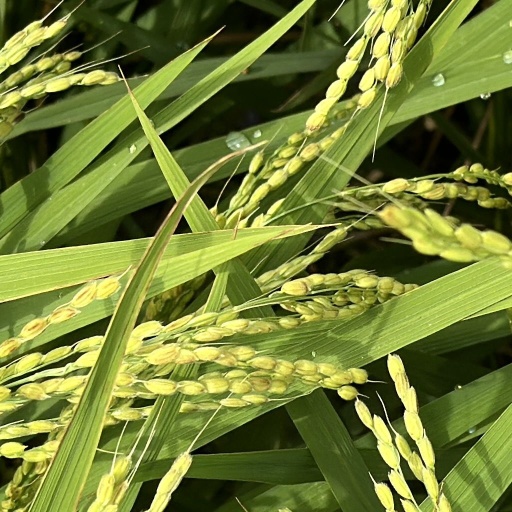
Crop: rice